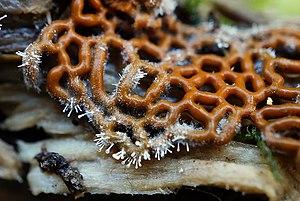
Sporocarpes d'Hemitrichia serpula affectés par une espèce de champignon hyperparasite Polycephalomyces spp.
Dans le domaine de la botanique et de la mycologie, chez les espèces qui en produisent, on nomme sporocarpe la structure qui enveloppe et protège les spores regroupées en sores.